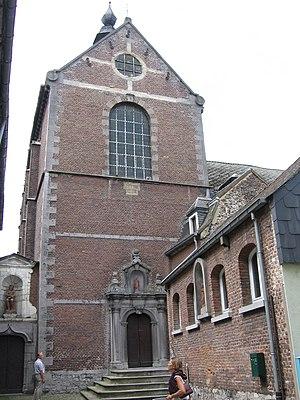
La chapelle du home Sainte-Elisabeth (à Saint-Ghislain) fut construite au XVIIe siècle pour l'hopital des soeurs augustiniennes. Elle renferme les reliques de Saint Ghislain.
L'abbaye de Saint-Ghislain fut un monastère fondé par Saint Ghislain, alors installé comme ermite en forêt, vers 650, près de la rivière Haine, en Belgique, dans la province de Hainaut. L'abbé Saint Ghislain dirigea son monastère durant une trentaine d’années, et la ville de Saint-Ghislain s'est développée autour de l’abbaye.
La liste des monastères en Belgique a pour but de recenser, sur le territoire de la Belgique, tous les monastères, c'est-à-dire ceux qui correspondent à des chartreuses, des abbayes ou des prieurés, mais aussi ceux qui le sont au sens strict. Il est précisé à chaque fois :
Cet article présente la liste des abbayes en Belgique, et reprend, pour chaque abbaye passée ou actuelle, sur le territoire de la Belgique, sa localisation précise, la date et les circonstances de sa fondation, son ordre religieux de rattachement et la situation actuelle de l'abbaye.